Medinet Habu

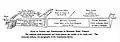
Medinet Habu temple inscriptions

The first European to describe the temple in modern literature was Vivant Denon, who visited it in 1799–1801. Jean-François Champollion spent a fortnight and a half at the site, as (Médinet-Habou), in 1829